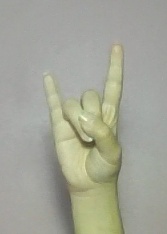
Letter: la